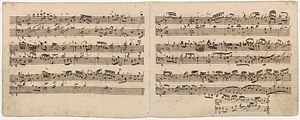
Goldbergvariationerne / Form / De enkelte dele af kompositionen / Aria
Klavierstück ohne Titel med notater af Anna Magdalena Bach i hendes anden dagbog. Det er i alle enkeltheder identisk med Aria i Goldbergvariationerne.
Goldbergvariationerne, BWV 988, er et værk for cembalo skrevet af Johann Sebastian Bach, som gav værket titlen „Aria mit verschiedenen Veraenderungen vors Clavicimbal mit 2 Manualen“. Værket består af 30 variationer over den aria, som indleder og afslutter det.